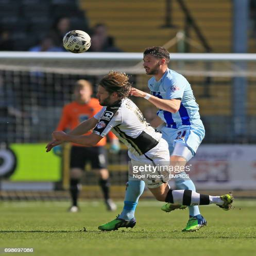
football player and battle for the ball